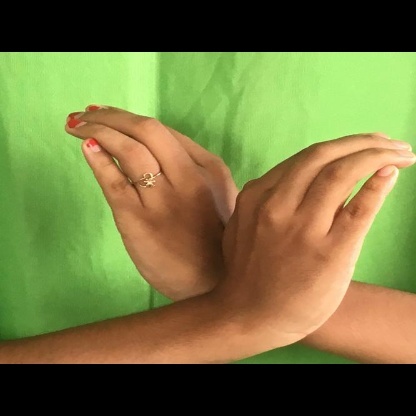
Mudra: Nagabandha